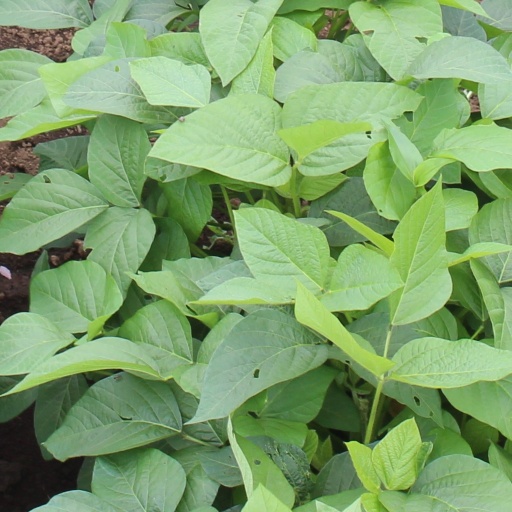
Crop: soybean